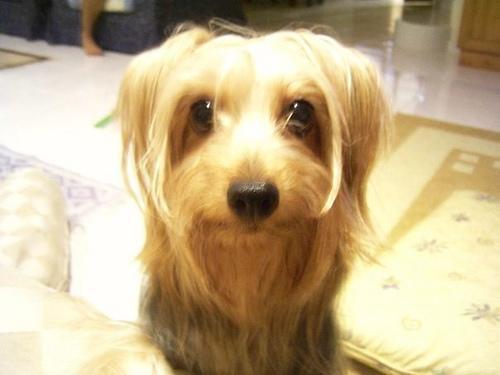
Australian_terrier